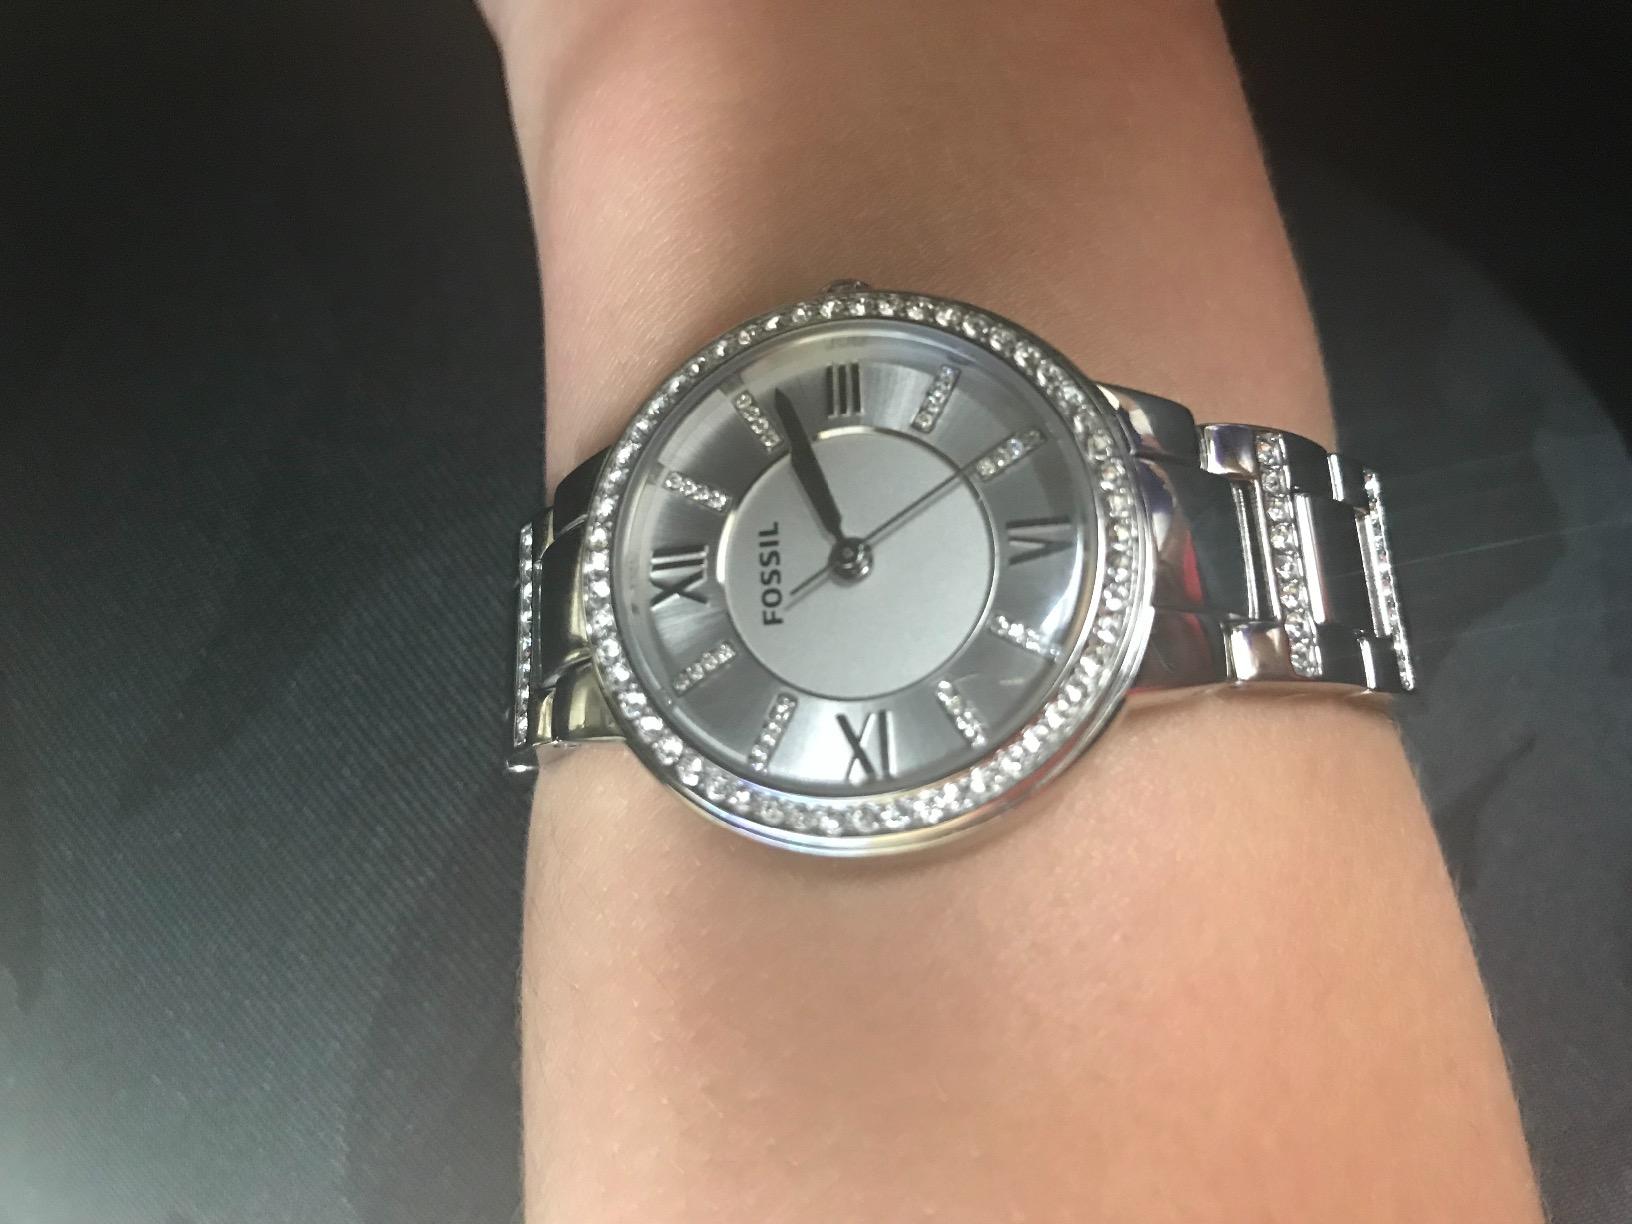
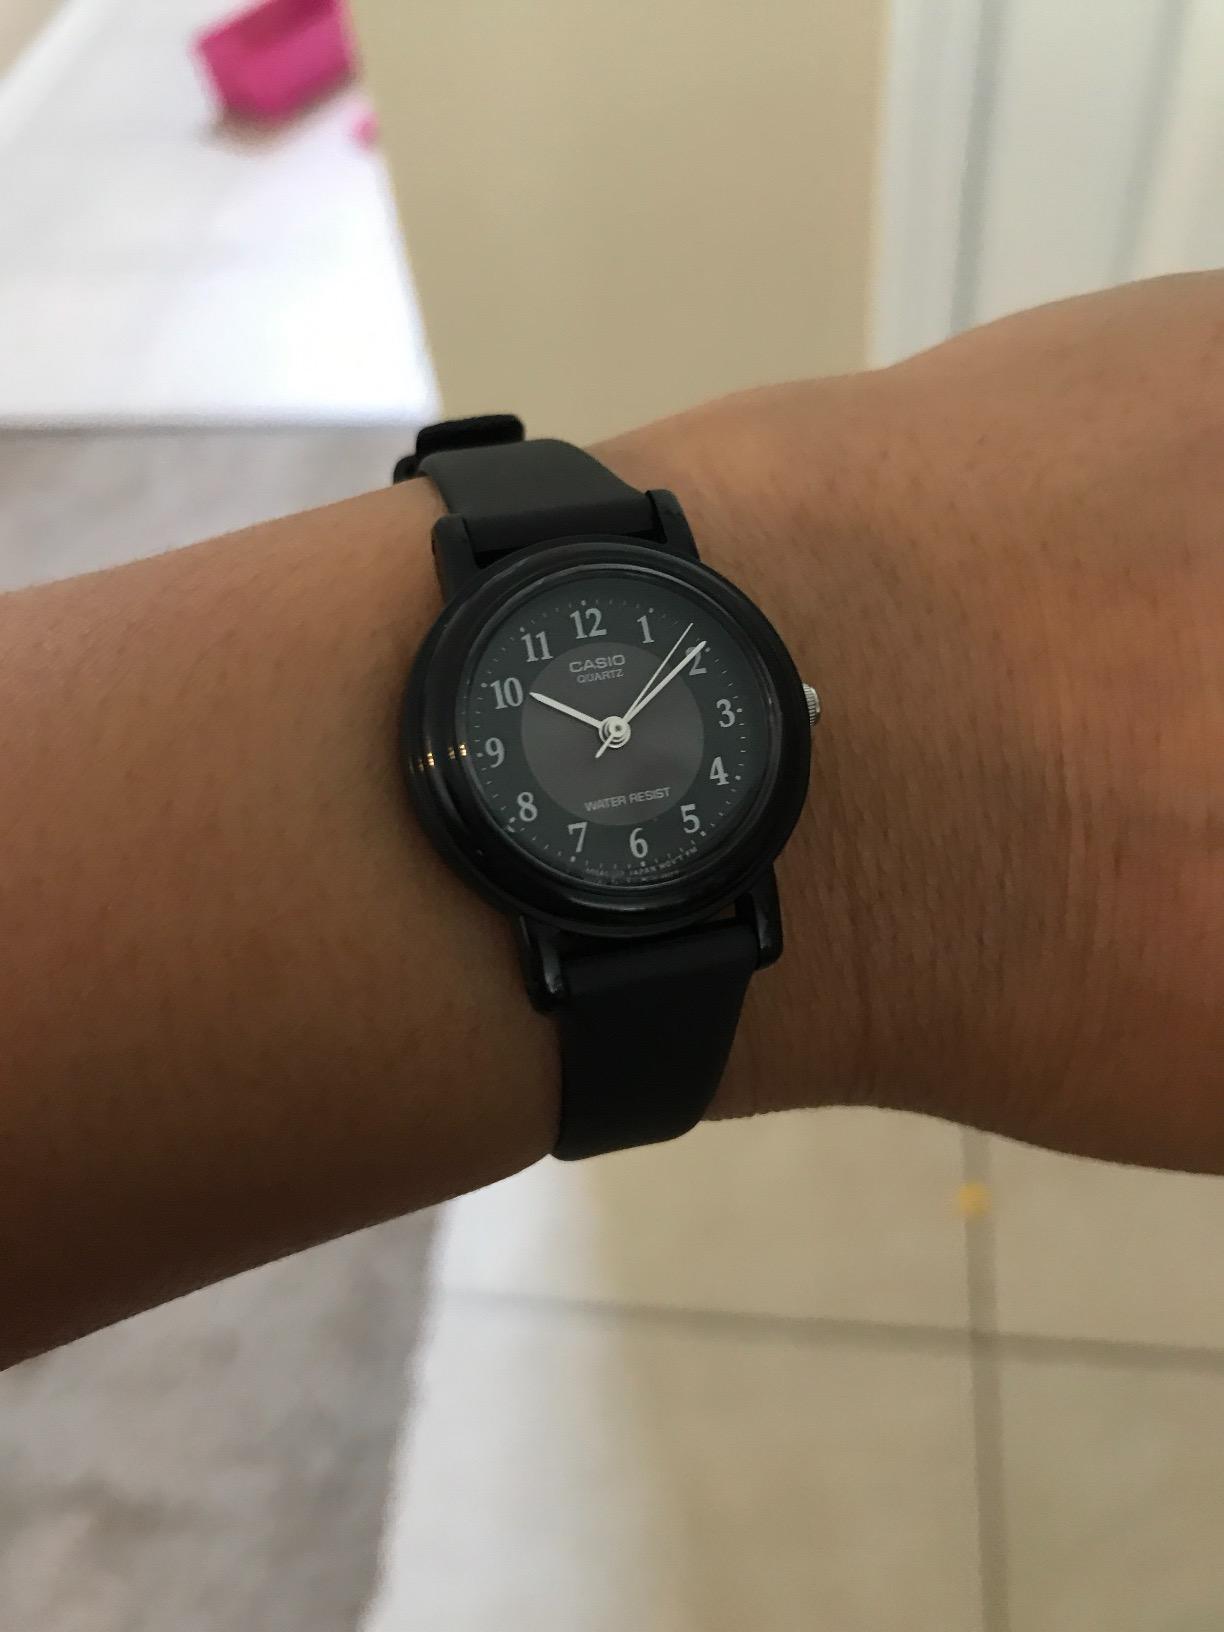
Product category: accessories_watch
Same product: no